Zamzam Well

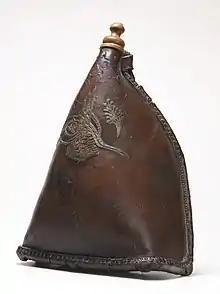
An imperial pilgrim's water flask from Ottoman Turkey, used to collect water from the Zamzam Well, bearing the Sultan's tughra

Islamic tradition states that the Zamzam Well was opened up in some form by God to assist Hajar, the second wife of Ibrahim and mother of Ismaʿil. In Islamic narratives Ibrahim, commanded by God, led Hajar and Ismaʿil to the area of present-day Mecca, there he left them alone in the desert. The two are narrated to have been suffering severely from thirst. In some versions of the story Hajar walks back and forth between the two hills of Safa and Marwah in search of water. The story of the appearance of the well either involves the infant Isma'il scraping the ground with his feet and water springing out or God sending Gabriel (Jibra'il) who consequently opens up the well using a variety of methods depending on the narration. The wealth of mystic discourses discussing the history of the well is from the Abbasid era and largely extra-Quranic, as the well is not referred to directly by the Quran.